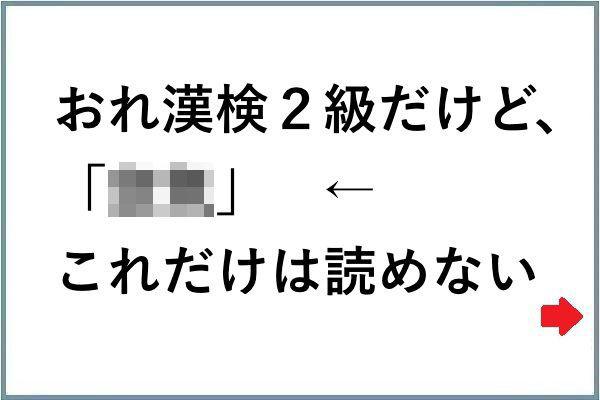
回答: 合格